Poolewe Stone

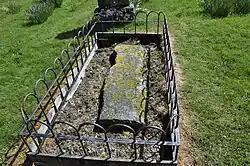
Poolewe Stone at the graveyard of Poolewe

The Poolewe Stone is a Class-I Pictish stone discovered in 1992 in the cemetery at Poolewe (Poll Iùbh) in Wester Ross, Scotland. The stone carries the common Pictish depictions of a crescent and v-rod. Chiseled inside the crescent are some hollows and two spirals meeting to form a pelta. Today the stone lies in the church yard.